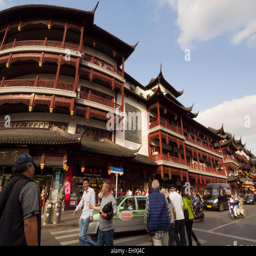
people walking in the streets